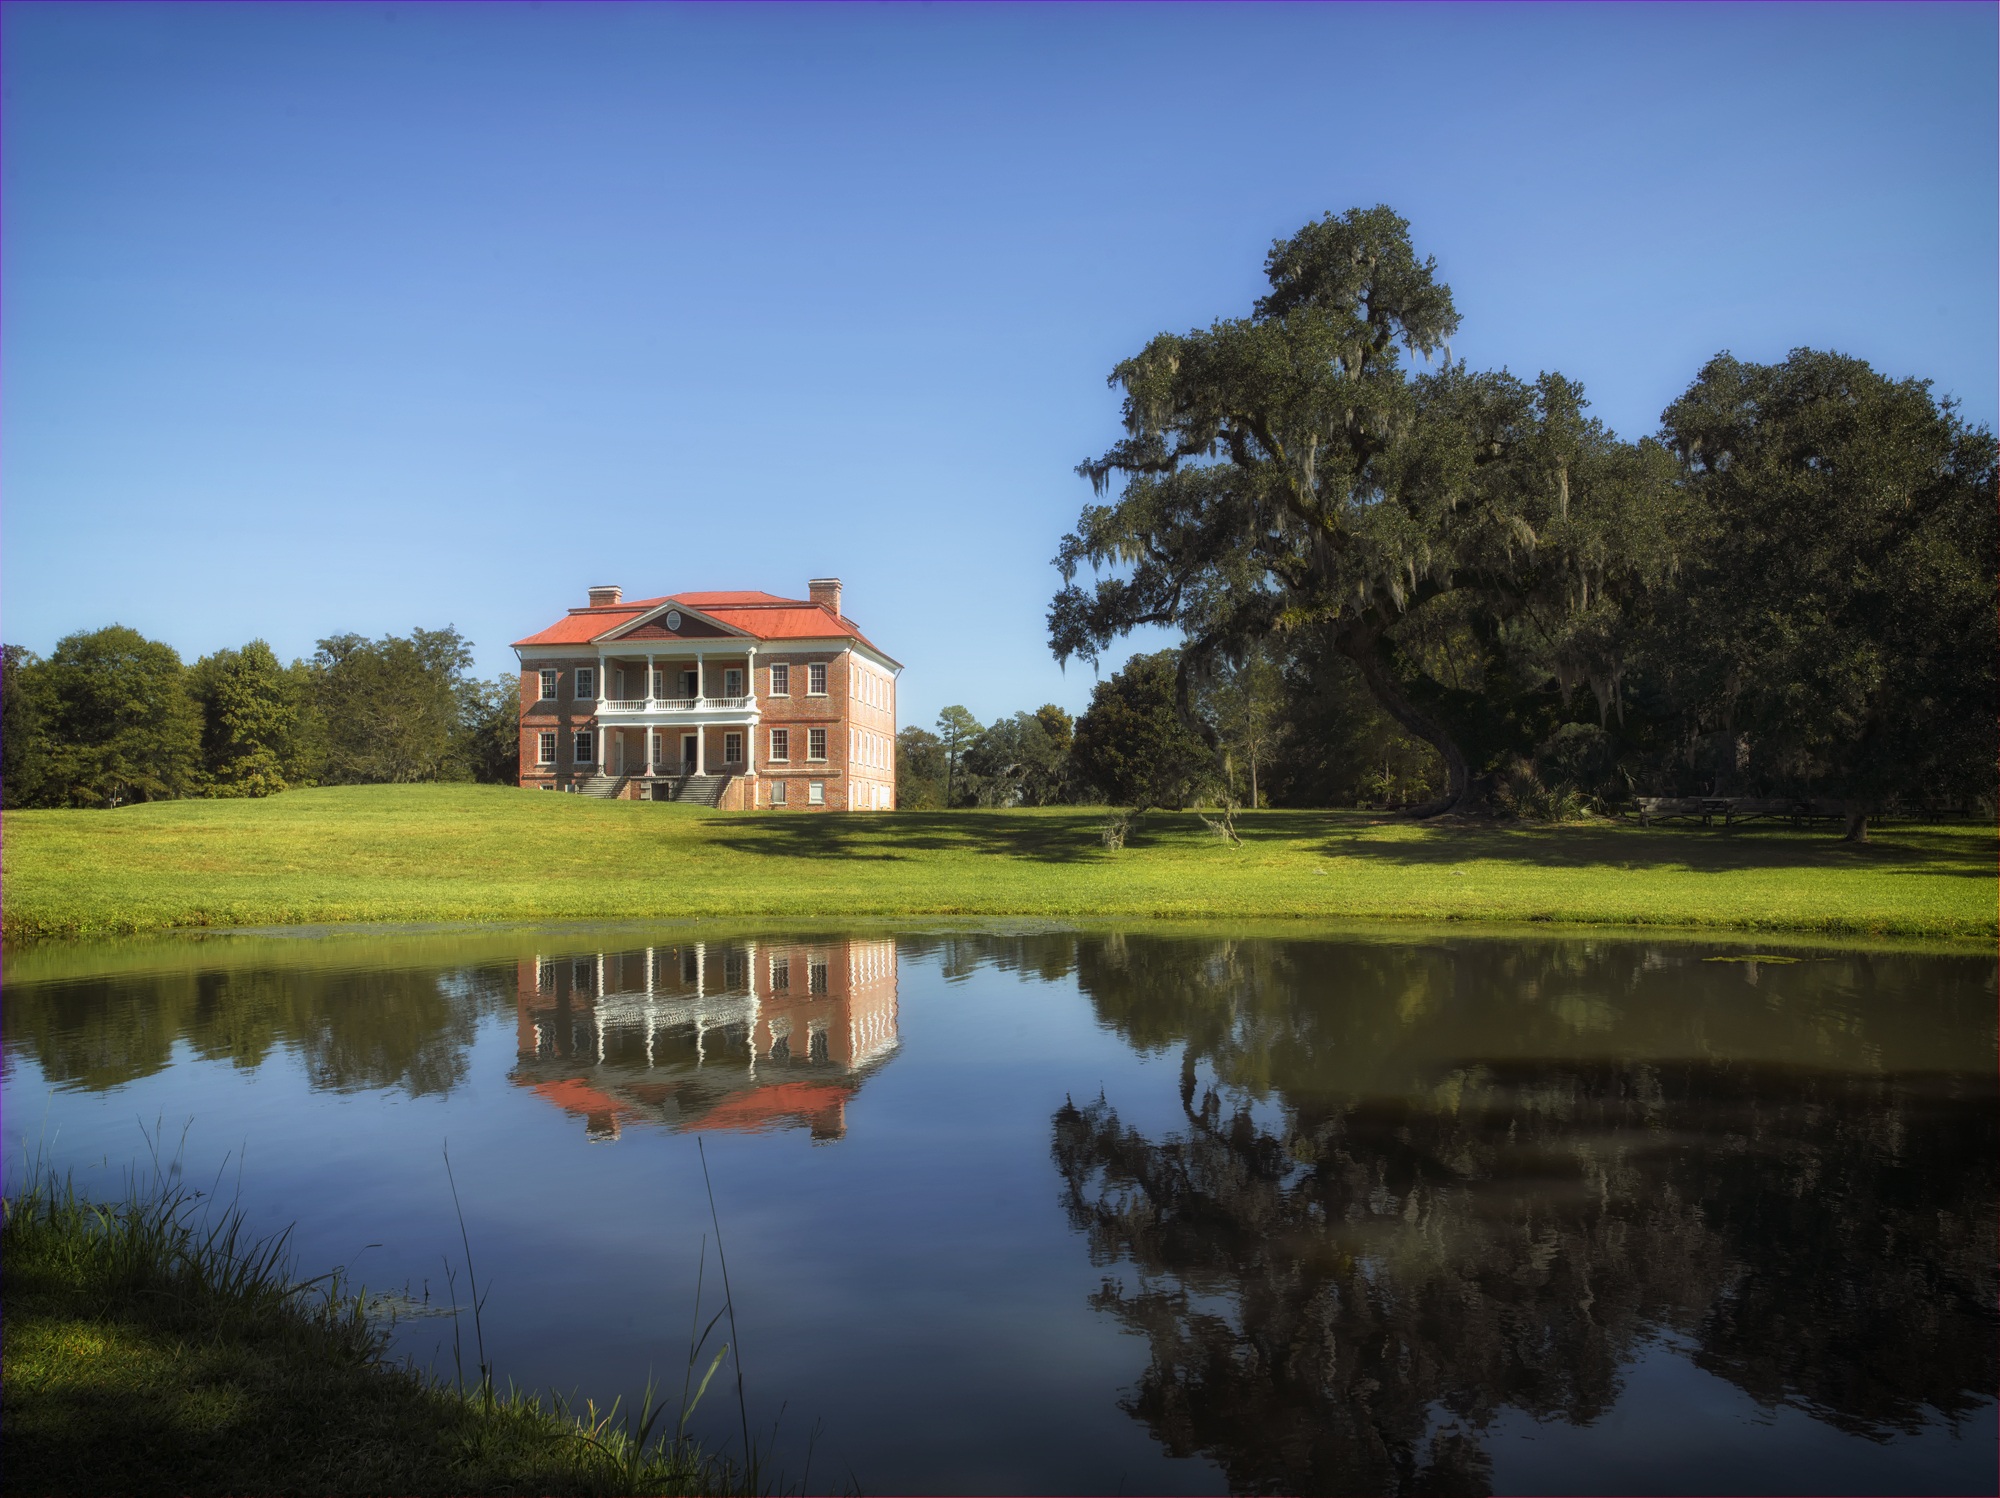
landscape, tree, water, architecture, mansion, house, lake, home, river, pond, reflection, scenic, landmark, reservoir, historic, waterway, trees, plantation, reflections, estate, rural area, south carolina, drayton hall